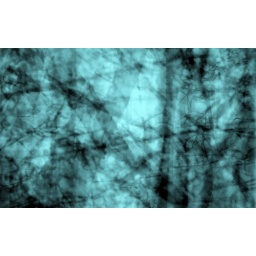
winter trees reflected in the window across the road